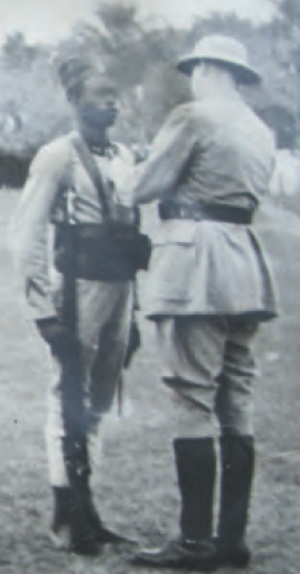
Dominique Kosseyo (1919-1994), militaire centrafricain de la France libre, Compagnon de la Libération décoré par le général de Gaulle, 14 juillet 1941.
Dominique Kosseyo, né en 1919 près de Bria en Oubangui-Chari, mort le 9 mars 1994, est un militaire centrafricain.